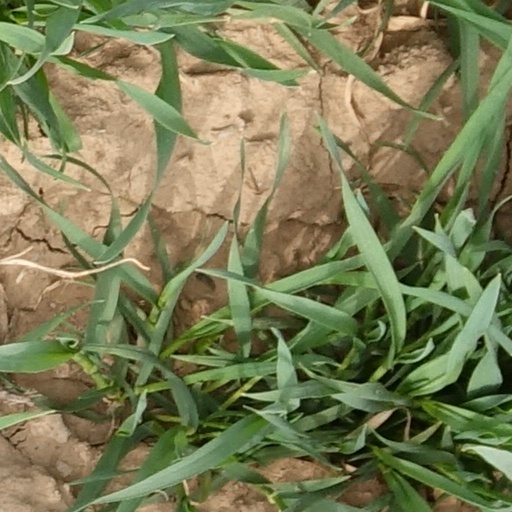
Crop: wheat